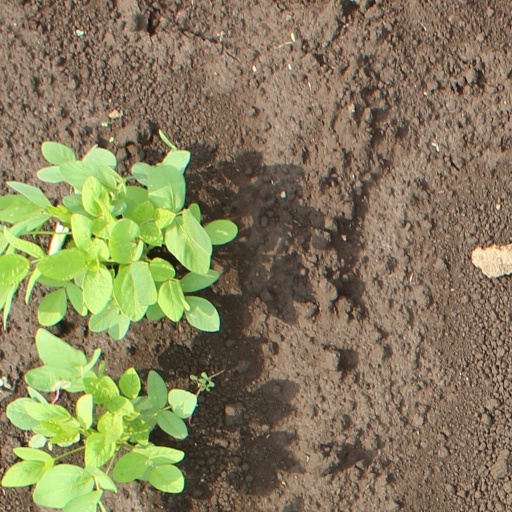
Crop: soybean